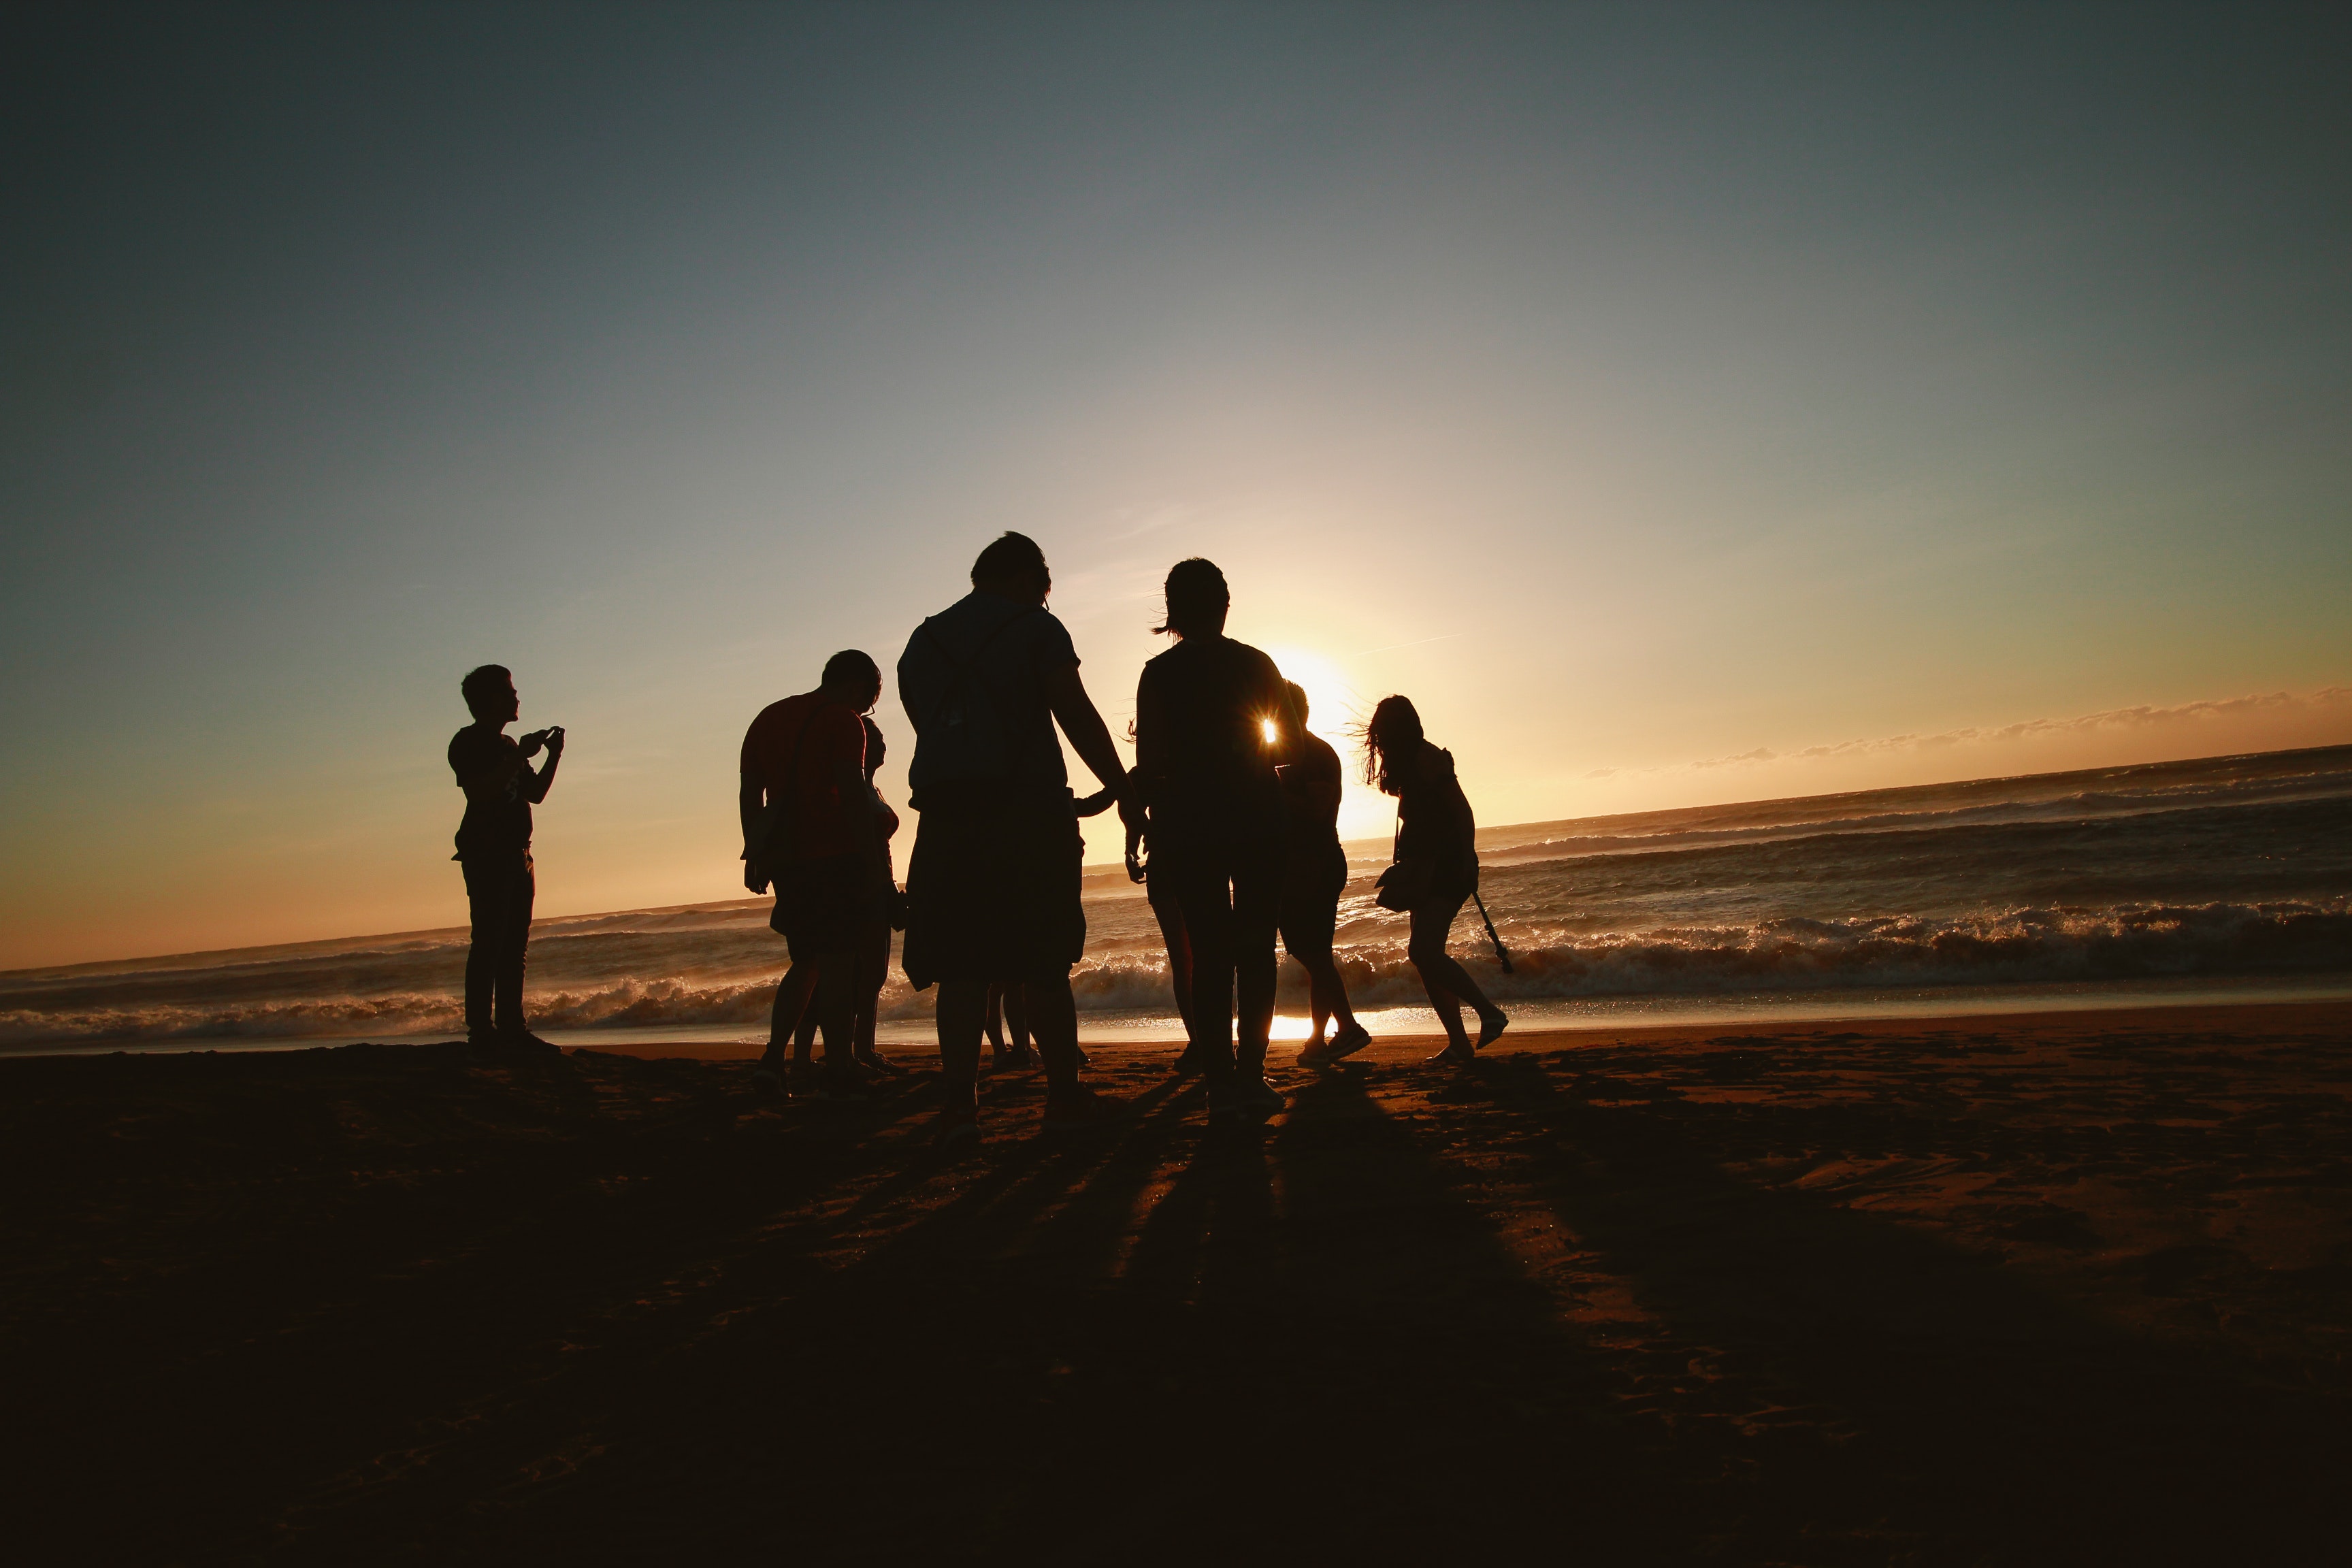
People in nature, sky, horizon, sunset, sea, beach, evening, ocean, dusk, friendship, sunrise, sand, silhouette, fun, cloud, photography, sunlight, vacation, tree, coast, landscape, shadow, backlighting, sun, tourism, gesture, wave